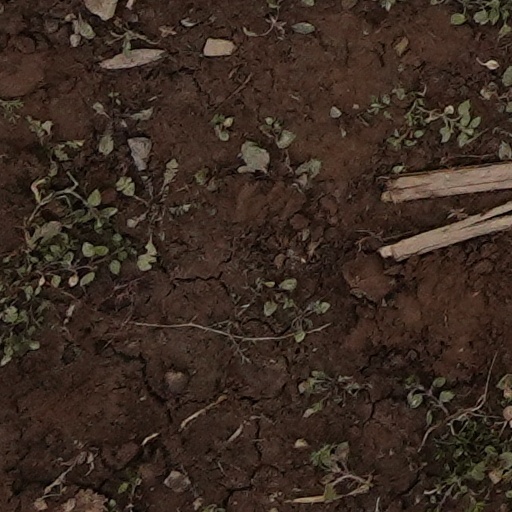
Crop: wheat